Kaize Station (Nagasaki)

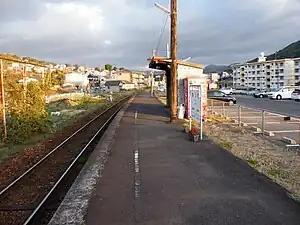
Station platform in December 2008

is a train station located in Sasebo, Nagasaki Prefecture, Japan. It is on the Nishi-Kyūshū Line which has been operated by the third-sector Matsuura Railway since 1988.